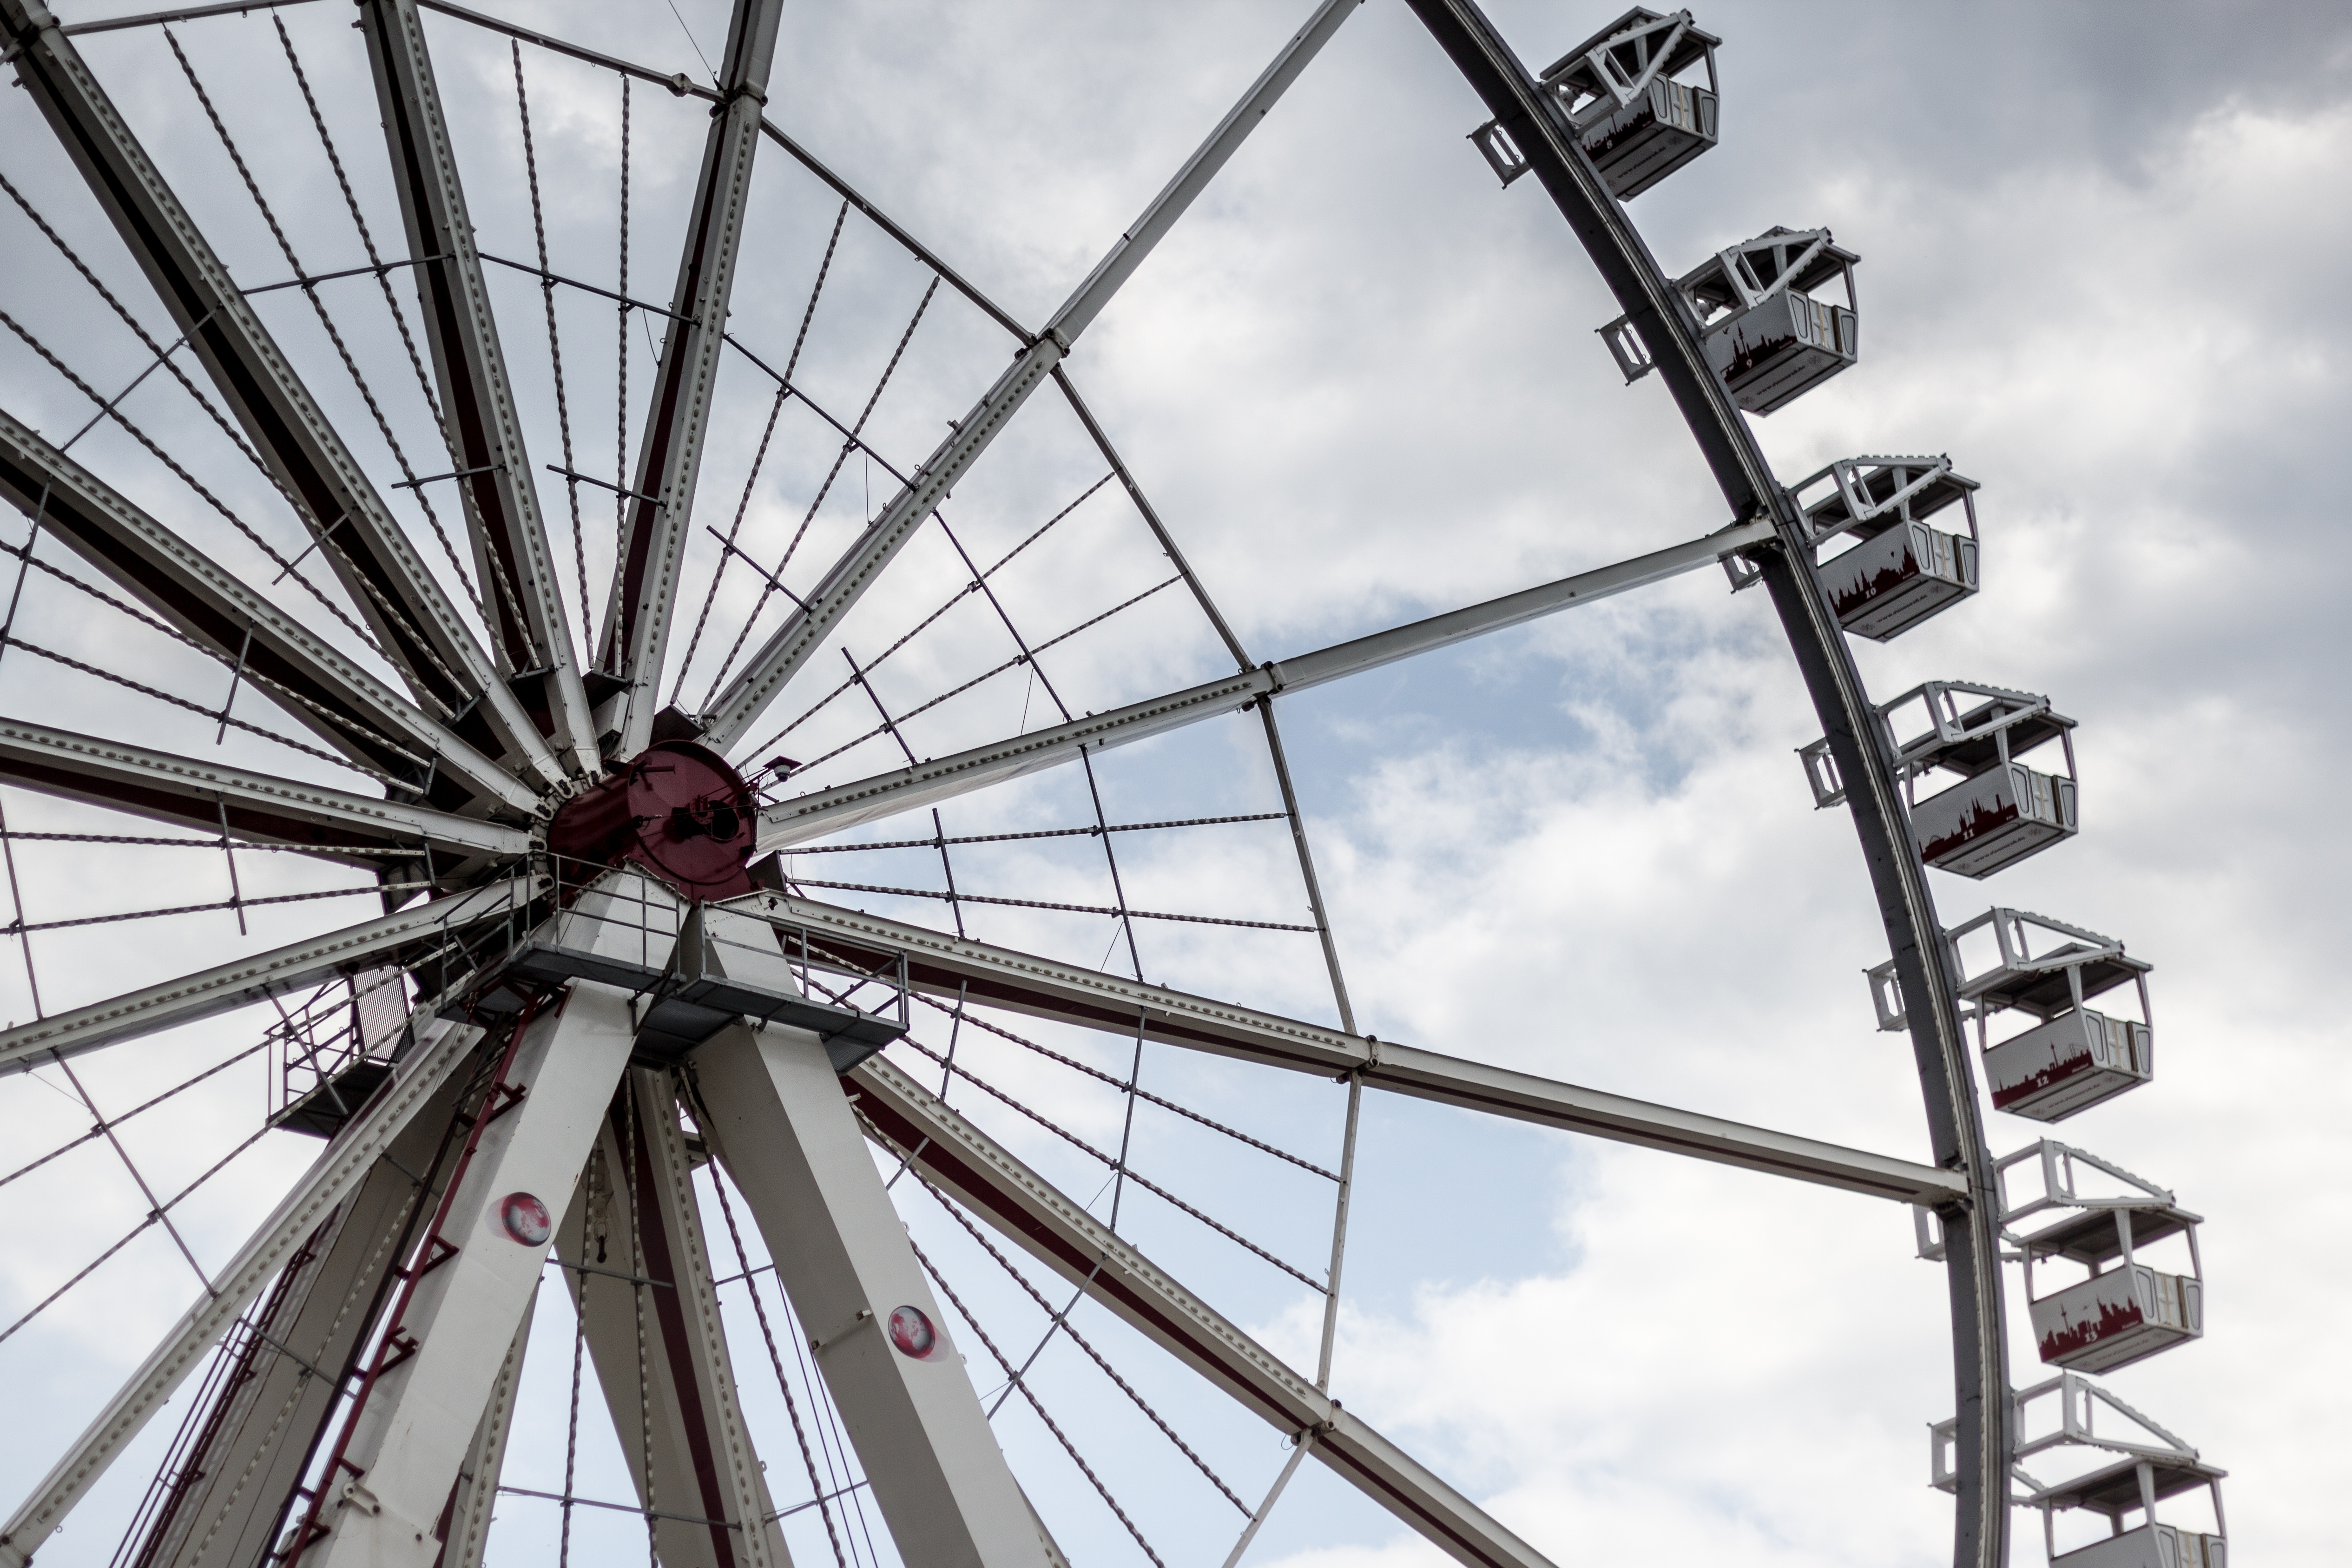
wheel, recreation, vehicle, ferris wheel, amusement park, mast, tourist attraction, outdoor recreation